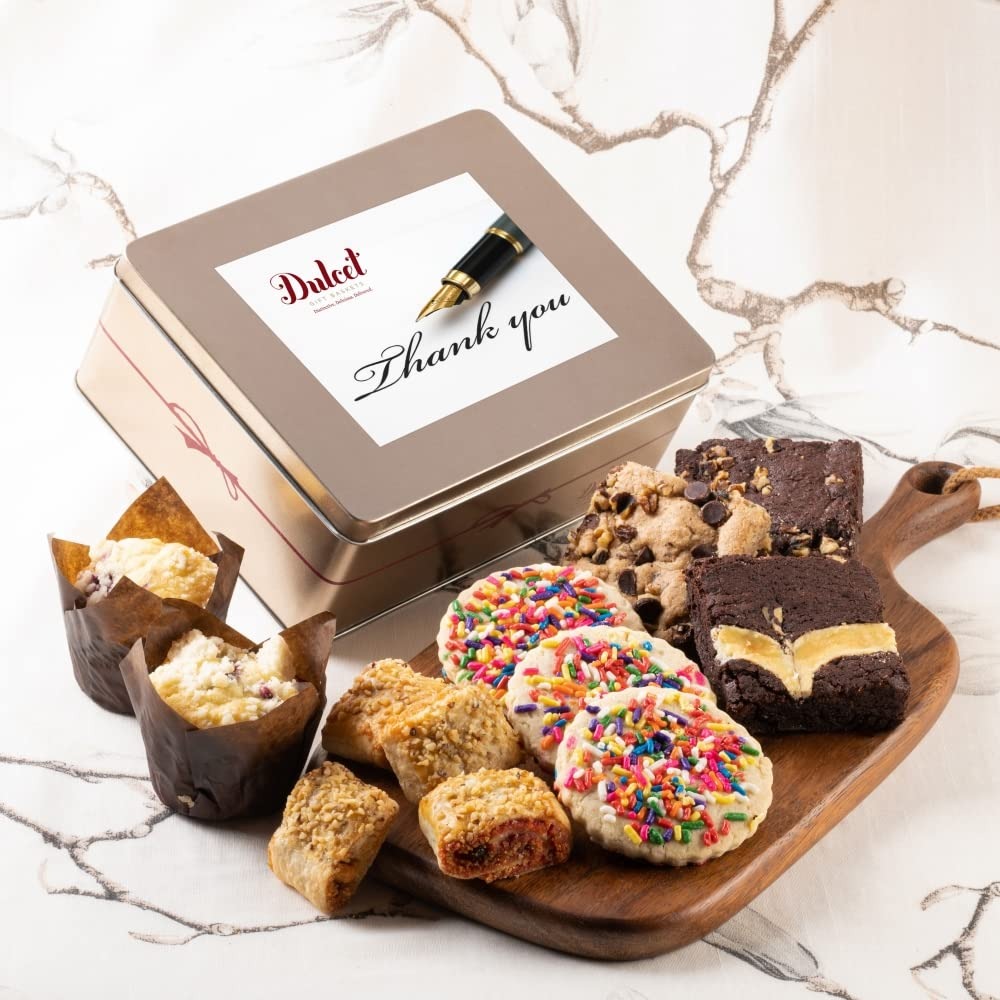
Item Name: Food Gift Baskets, Thank You Gift Baskets For Women, Mom, Dad, Friend, Co-worker and Office Gifting Gourmet Food Gifts By Dulcet Gift Baskets
Bullet Point 1: FOOD GIFT BASKETS - FOR SOMEONE WHO DESERVES ONLY THE BEST: Dulcet gift basket includes a thoughtful assortment of 3 Sprinkle Cookies, 2 3oz Blueberry Muffins, 3 Assorted Brownies-flavors may include: Chocolate Cheese, Chocolate Chip Blondie, Chocolate Fudge, and/or Walnut and 1/4 Lb. Assorted Rugelah-flavors include: Apricot, Raspberry, Cinnamon Sugar and/or Chocolate Chip.
Bullet Point 2: LET YOUR LOVED ONE KNOW YOUR THINKING ABOUT THEM: A Dulcet gift basket is the perfect gift idea that will enlighten all. Whether it’s a gift for mom, a family gift, or a surprise best friend’s gift, this package is a heavenly indulgence that will delight them all! Let them feel special and thought of.
Bullet Point 3: SURPRISE & DELIGHT: The ideal gift for all occasions! A Dulcet gift basket is the perfect gift idea that will enlighten all. Whether it’s a gift for mom, a family gift, or a surprise best friends gift, this package is a heavenly indulgence that will delight them all! Show appreciation and surprise your loved ones on their next upcoming birthday, anniversary, or housewarming event.
Bullet Point 4: FRESHNESS: Our goal is to bring you the very best in design. Each Dulcet pastry is individually wrapped to ensure the utmost freshness. All of our amazing pastries. We have the right to change Products and Flavors upon availability for equal valued products.
Bullet Point 5: SATISFACTION: We love our present basket so much, and we're sure you will feel the same. What are you waiting for? Buy us with confidence!
Product Description: LET YOUR LOVED ONE KNOW YOUR THINKING ABOUT THEM: A Dulcet gift basket is the perfect gift idea that will enlighten all. Whether it’s a gift for mom, a family gift, or a surprise best friend’s gift, this package is a heavenly indulgence that will delight them all! Let them feel special and thought of.
Value: 1.0
Unit: Count

Price: 56.49